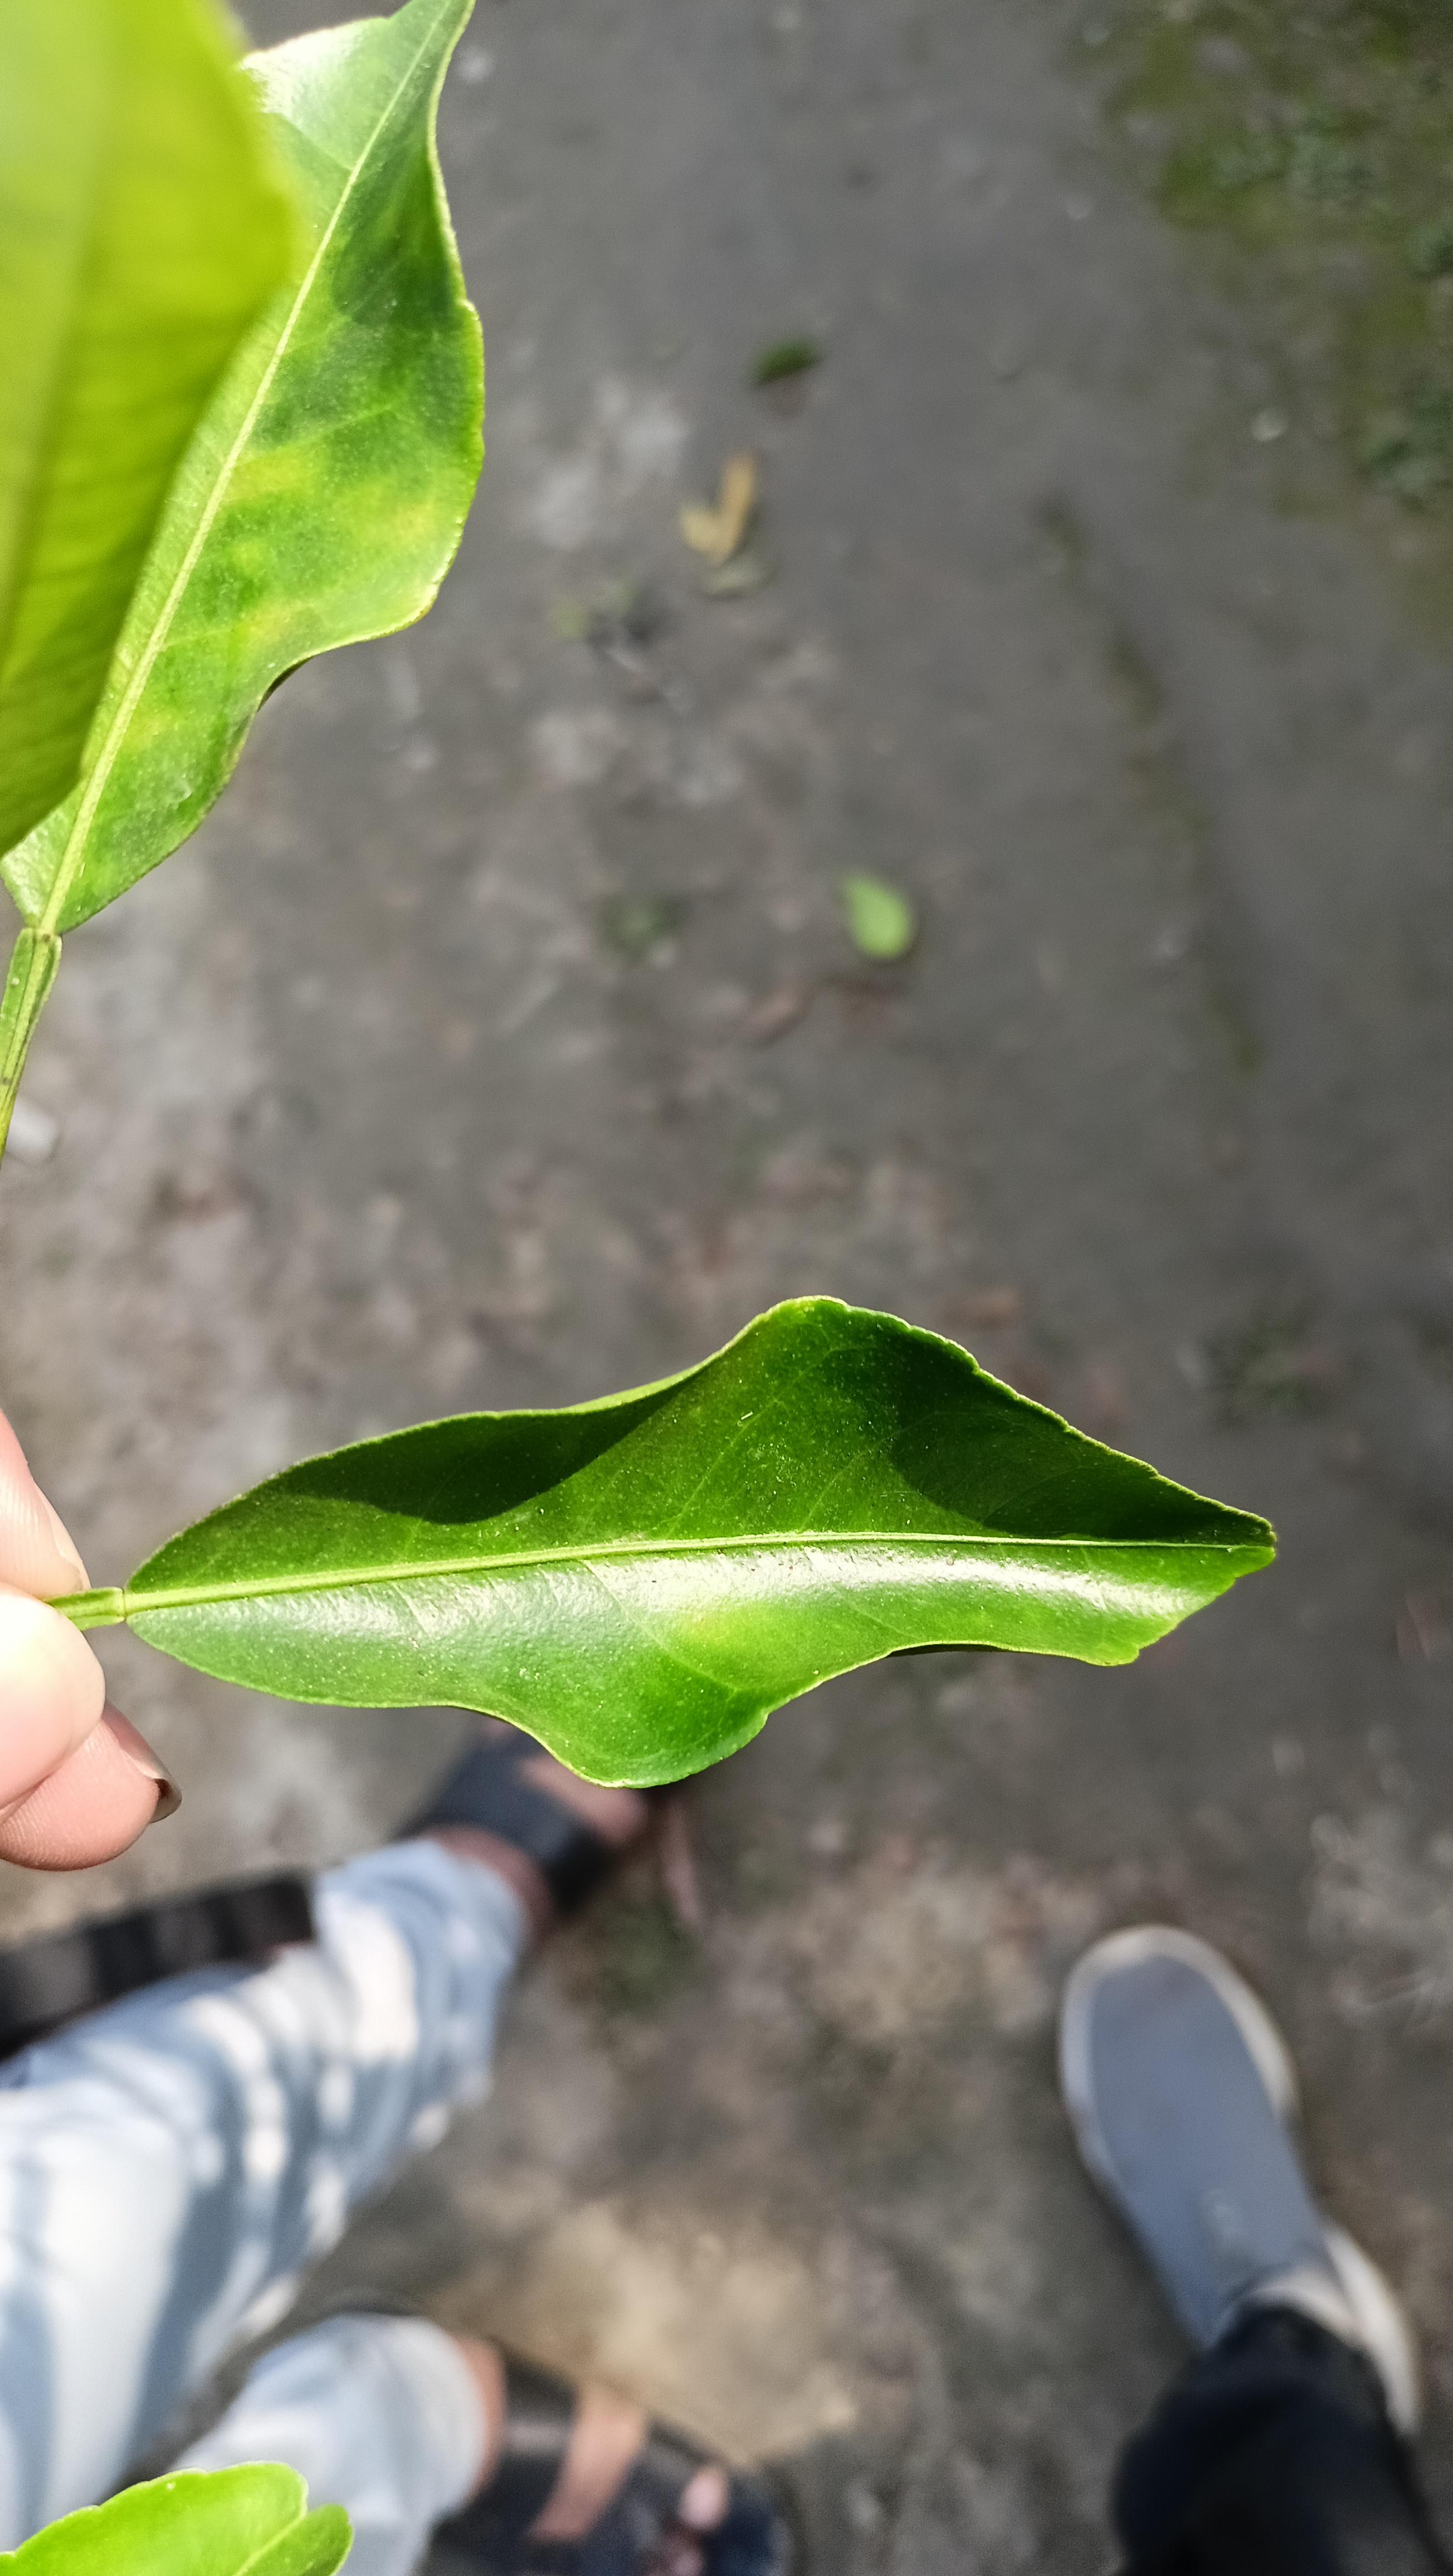
Mandarin leaf variety: Darjeling